KHOT-FM

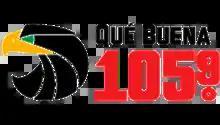
Logo before simulcasting on KHOV-FM

On May 24, 2023, KHOT-FM resimulcasted with former simulcast partner KHOV-FM, which beforehand simulcasted with Latin Pop sister station KQMR, and rebranded as ""Qué Buena 105.9 y 105.1"". Both of these stations have full coverage of the Phoenix area, with KHOV-FM covering the western parts or areas of Phoenix, while KHOT-FM covers most of the Greater Phoenix area and its eastern parts.